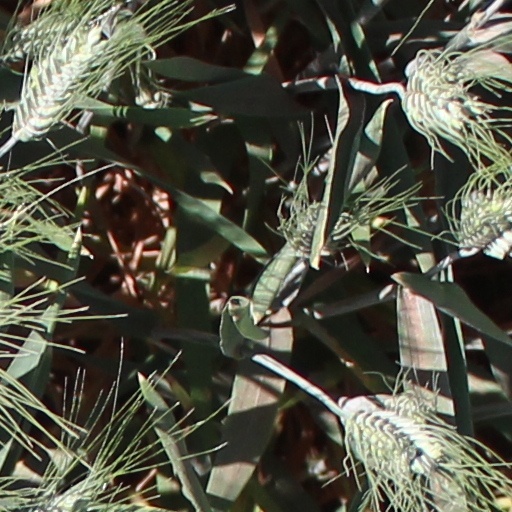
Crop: wheat